Tafí del Valle

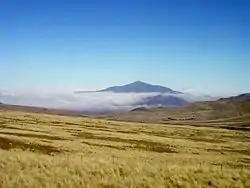
Tafí del Valle (Tucumán): View from El Infiernillo

Tafí del Valle is a city in Tucumán, Argentina. It is located in the department of the same name, of which it is the main settlement, in the west of the Argentine province of Tucumán, 126 km from the provincial capital, San Miguel de Tucumán.